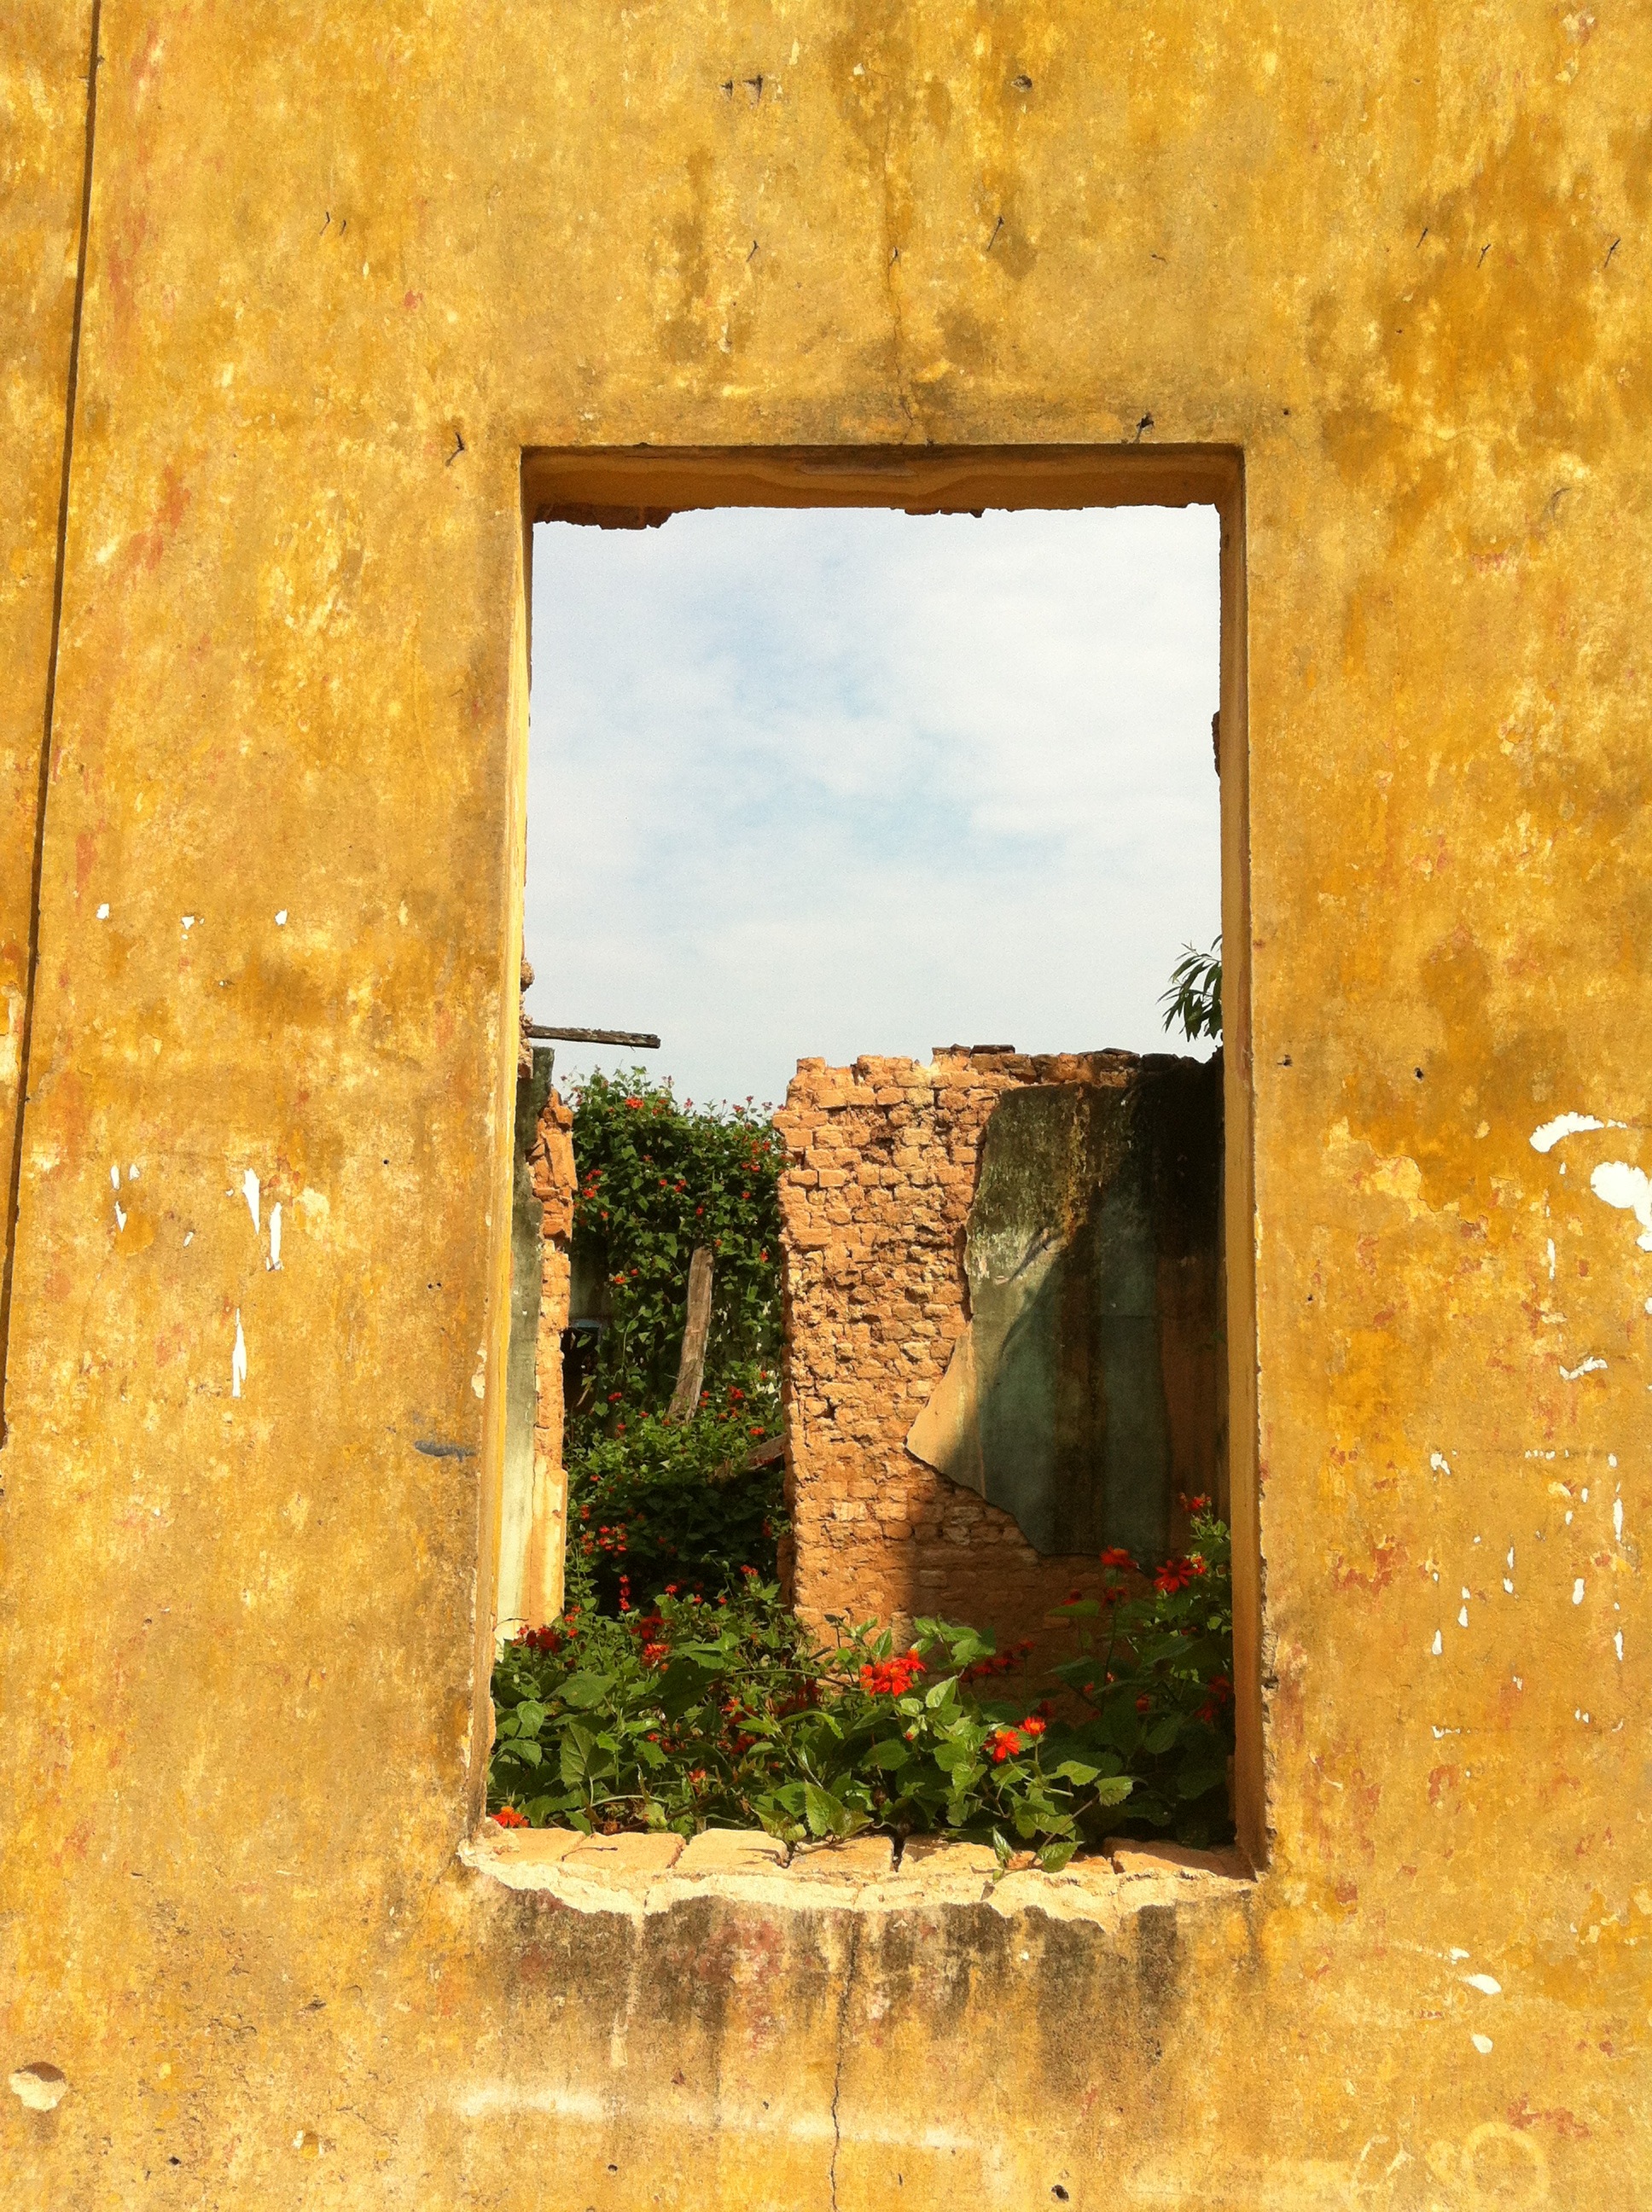
rock, plant, sky, wood, house, sunlight, texture, window, home, wall, summer, arch, green, material, art, temple, ruins, ancient history